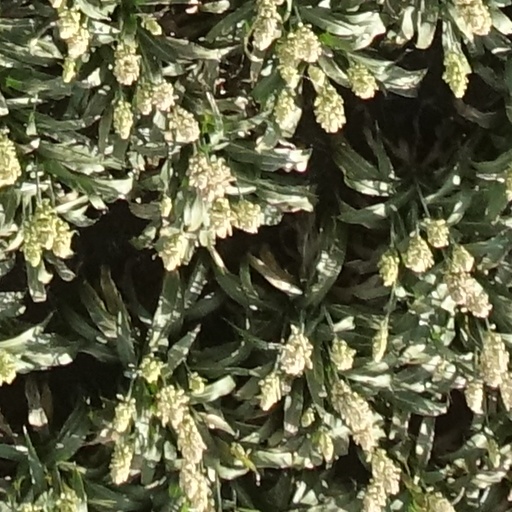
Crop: sorghum